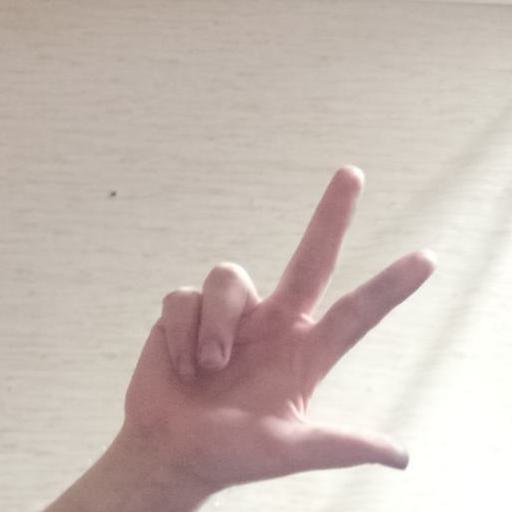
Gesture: three2